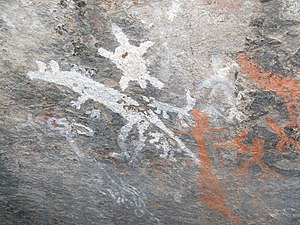
Australiens historie / Forhistorisk tid / Kultur og teknologi
Yankee Hat Aboriginal Artwork i Namadgi National Park, Australian Capital Territory
Australiens historie begyndte med migration til det australske kontinent nordfra for omkring 40.000-50.000 år siden. Den skrevne historie om Australien begyndte, da hollandske opdagelsesrejsende opdagede landet i det 17. århundrede. Tolkningen af Australiens historie er foreløbig en omstridt sag, specielt vedrørende den britiske kolonisering og behandlingen af de indfødte aboriginer.